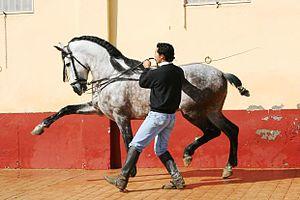
PRE au Pas espagnol. David Vasquez, Sevilla